Uwe Raab

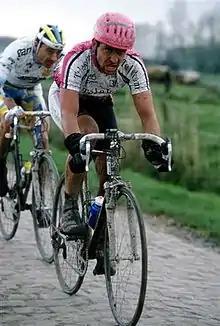
Raab at the 1994 Paris–Roubaix

Uwe Raab (born 26 July 1962) is a German former professional cyclist born in Wittenberg, East Germany. He is most known for winning the Points classification in the 1990 and 1991 Vuelta a Españas. He also competed in the road race at the 1988 Summer Olympics.